Rita Longa

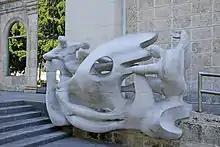
"Form Space and Light". Marble sculpture by Rita Longa 1953, outside the Museum of Art (New Building) in Havana/Cuba

She also has works all over Havana—at the National Zoo (“Family Group”), the Colón Cemetery, the Museum of Fine Arts (Shape, Space and Light), the Surgical Medical Center, the Payret Theater ("The Muses" and "Illusion"), Havana Libre Hotel (Clepsydra), and the garden of National Theater ("Death of the Swan"). Other countries also hold some of her works like Madrid, Spain (an engraving of Jose Marti) and Belgrade, Serbia ("Gema")